April Nowell

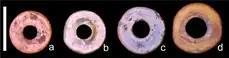
Examples of ostrich eggshell beads found in archaeological contexts in Africa.

In South Africa, Nowell has worked with Benjamin Collins and others on the study of both finished ostrich eggshell beads and OES fragments. Studying fragments has enabled researchers to examine patterns of manufacture and trading of beads among social groups through time. At Grassridge Rockshelter in the Eastern Cape, they have identified both ostrich eggshell beads at all stages of manufacture, and marine shell beads. Since Grassridge is at least from the coast, this supports the idea that extensive social networks existed during the southern Africa Holocene.